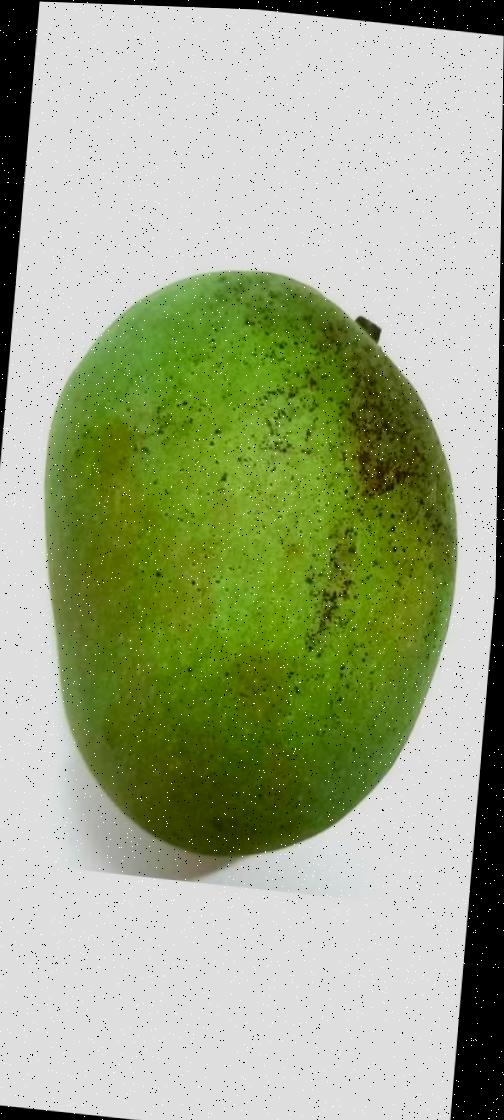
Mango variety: Shada